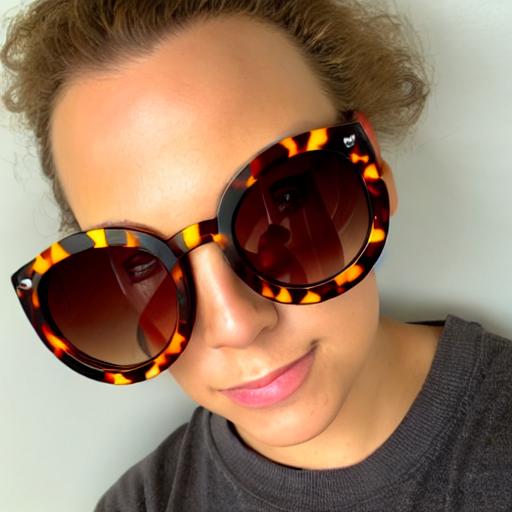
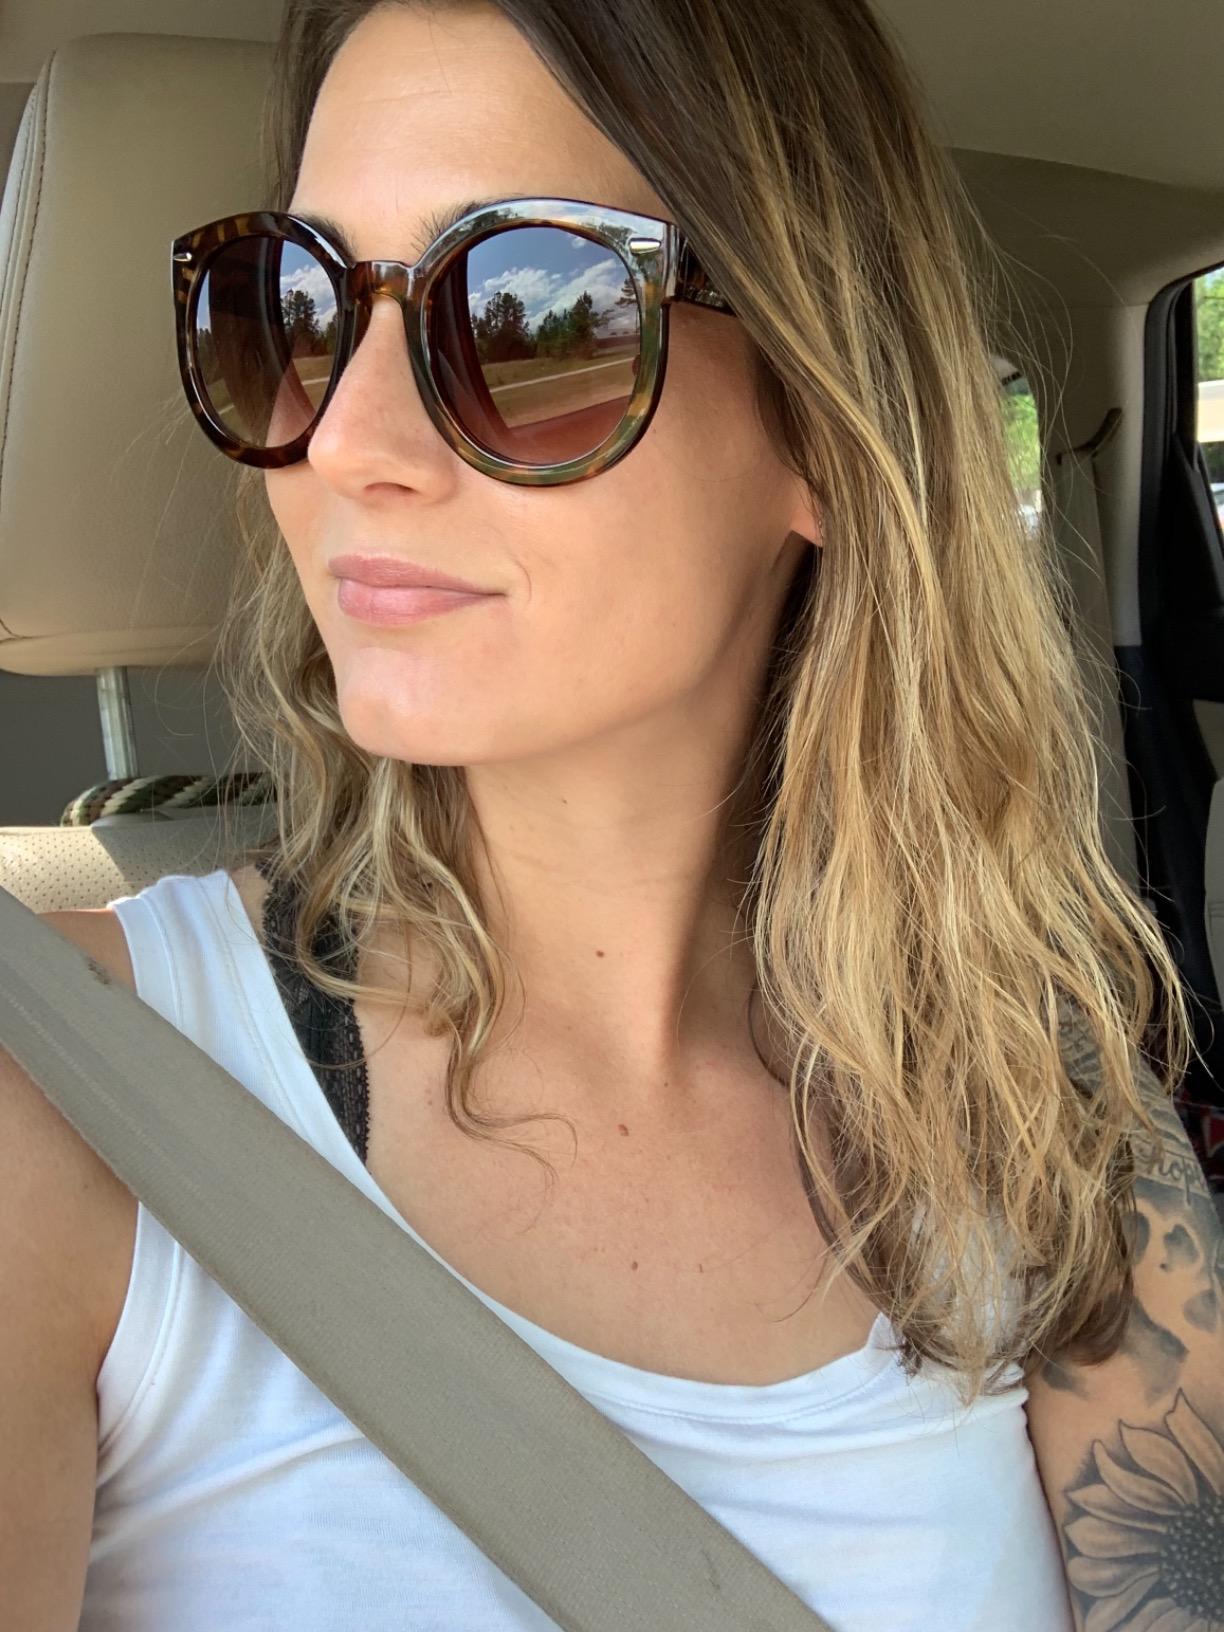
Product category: accessories_sunglasses
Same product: no